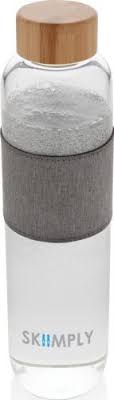
Label: glass